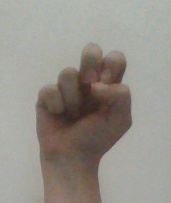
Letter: gaaf